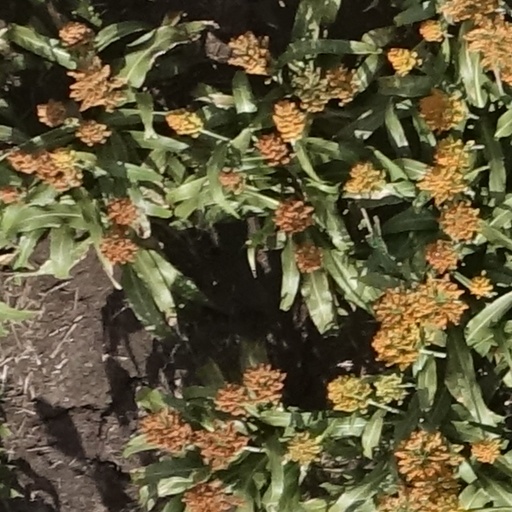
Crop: sorghum